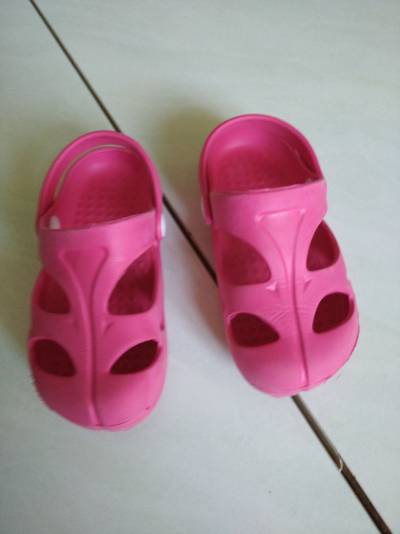
Waste category: shoes